Scotty Pippen Jr.

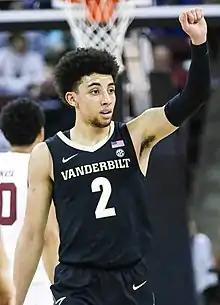
Pippen with Vanderbilt in 2020

Scotty Maurice Pippen Jr. (born November 10, 2000) is an American professional basketball player for the Memphis Grizzlies of the National Basketball Association (NBA). He played college basketball for the Vanderbilt Commodores.